Wilhelm Achtermann

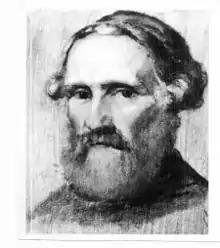
Wilhelm Achtermann

Wilhelm Theodor Achtermann (August 15, 1799 – May 26, 1884) was a German sculptor.